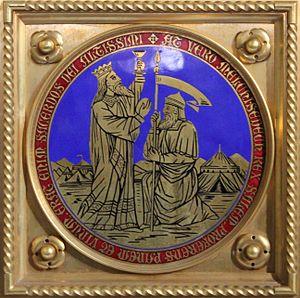
Le psaume 110 est un psaume royal attribué à David. Il est appelé en latin Dixit Dominus. C'est l'un des psaumes les plus populaires dans la liturgie chrétienne et dans le Nouveau Testament. Il est parfois considéré comme le fil conducteur de l'épître aux Hébreux.